Blue-tailed day gecko

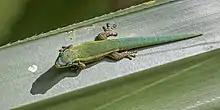
Female

The blue-tailed day gecko (Phelsuma cepediana), also known commonly as Lacépède's gecko, is a diurnal species of gecko, a lizard in the family Gekkonidae. The species is endemic to the island Mauritius. It typically inhabits warm and humid places and dwells on different trees and bushes.